Huldrych Zwingli

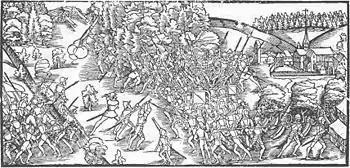
The Battle of Kappel, 11 October 1531, from "Chronik" by Johannes Stumpf, 1548

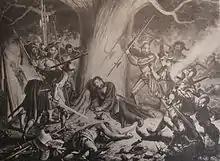
"The murder of Zwingli", by Karl Jauslin (1842–1904).

With the failure of the Marburg Colloquy and the split of the Confederation, Zwingli set his goal on an alliance with Philip of Hesse. He kept up a lively correspondence with Philip. Bern refused to participate, but after a long process, Zurich, Basel, and Strasbourg signed a mutual defence treaty with Philip in November 1530. Zwingli also personally negotiated with France's diplomatic representative, but the two sides were too far apart. France wanted to maintain good relations with the Five States. Approaches to Venice and Milan also failed.